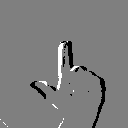
ASL letter: l